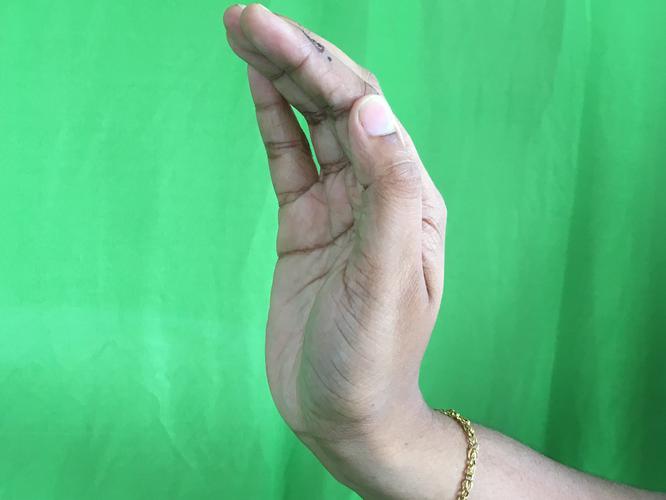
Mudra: Sarpasirsha
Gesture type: single_hand